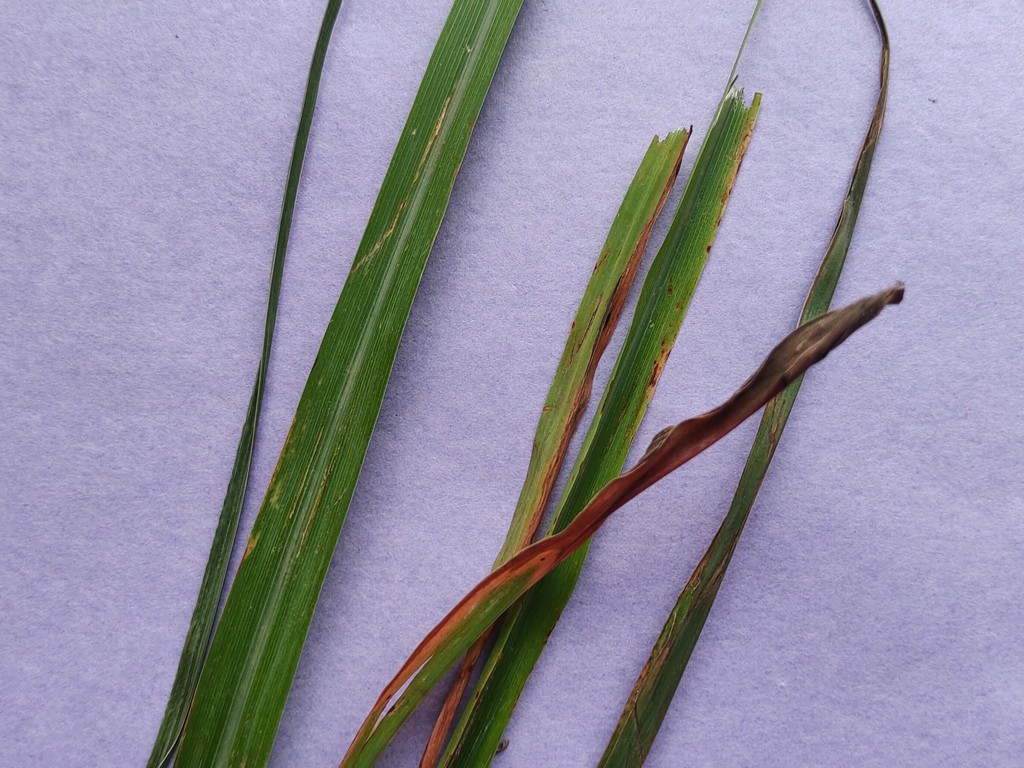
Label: Unhealthy